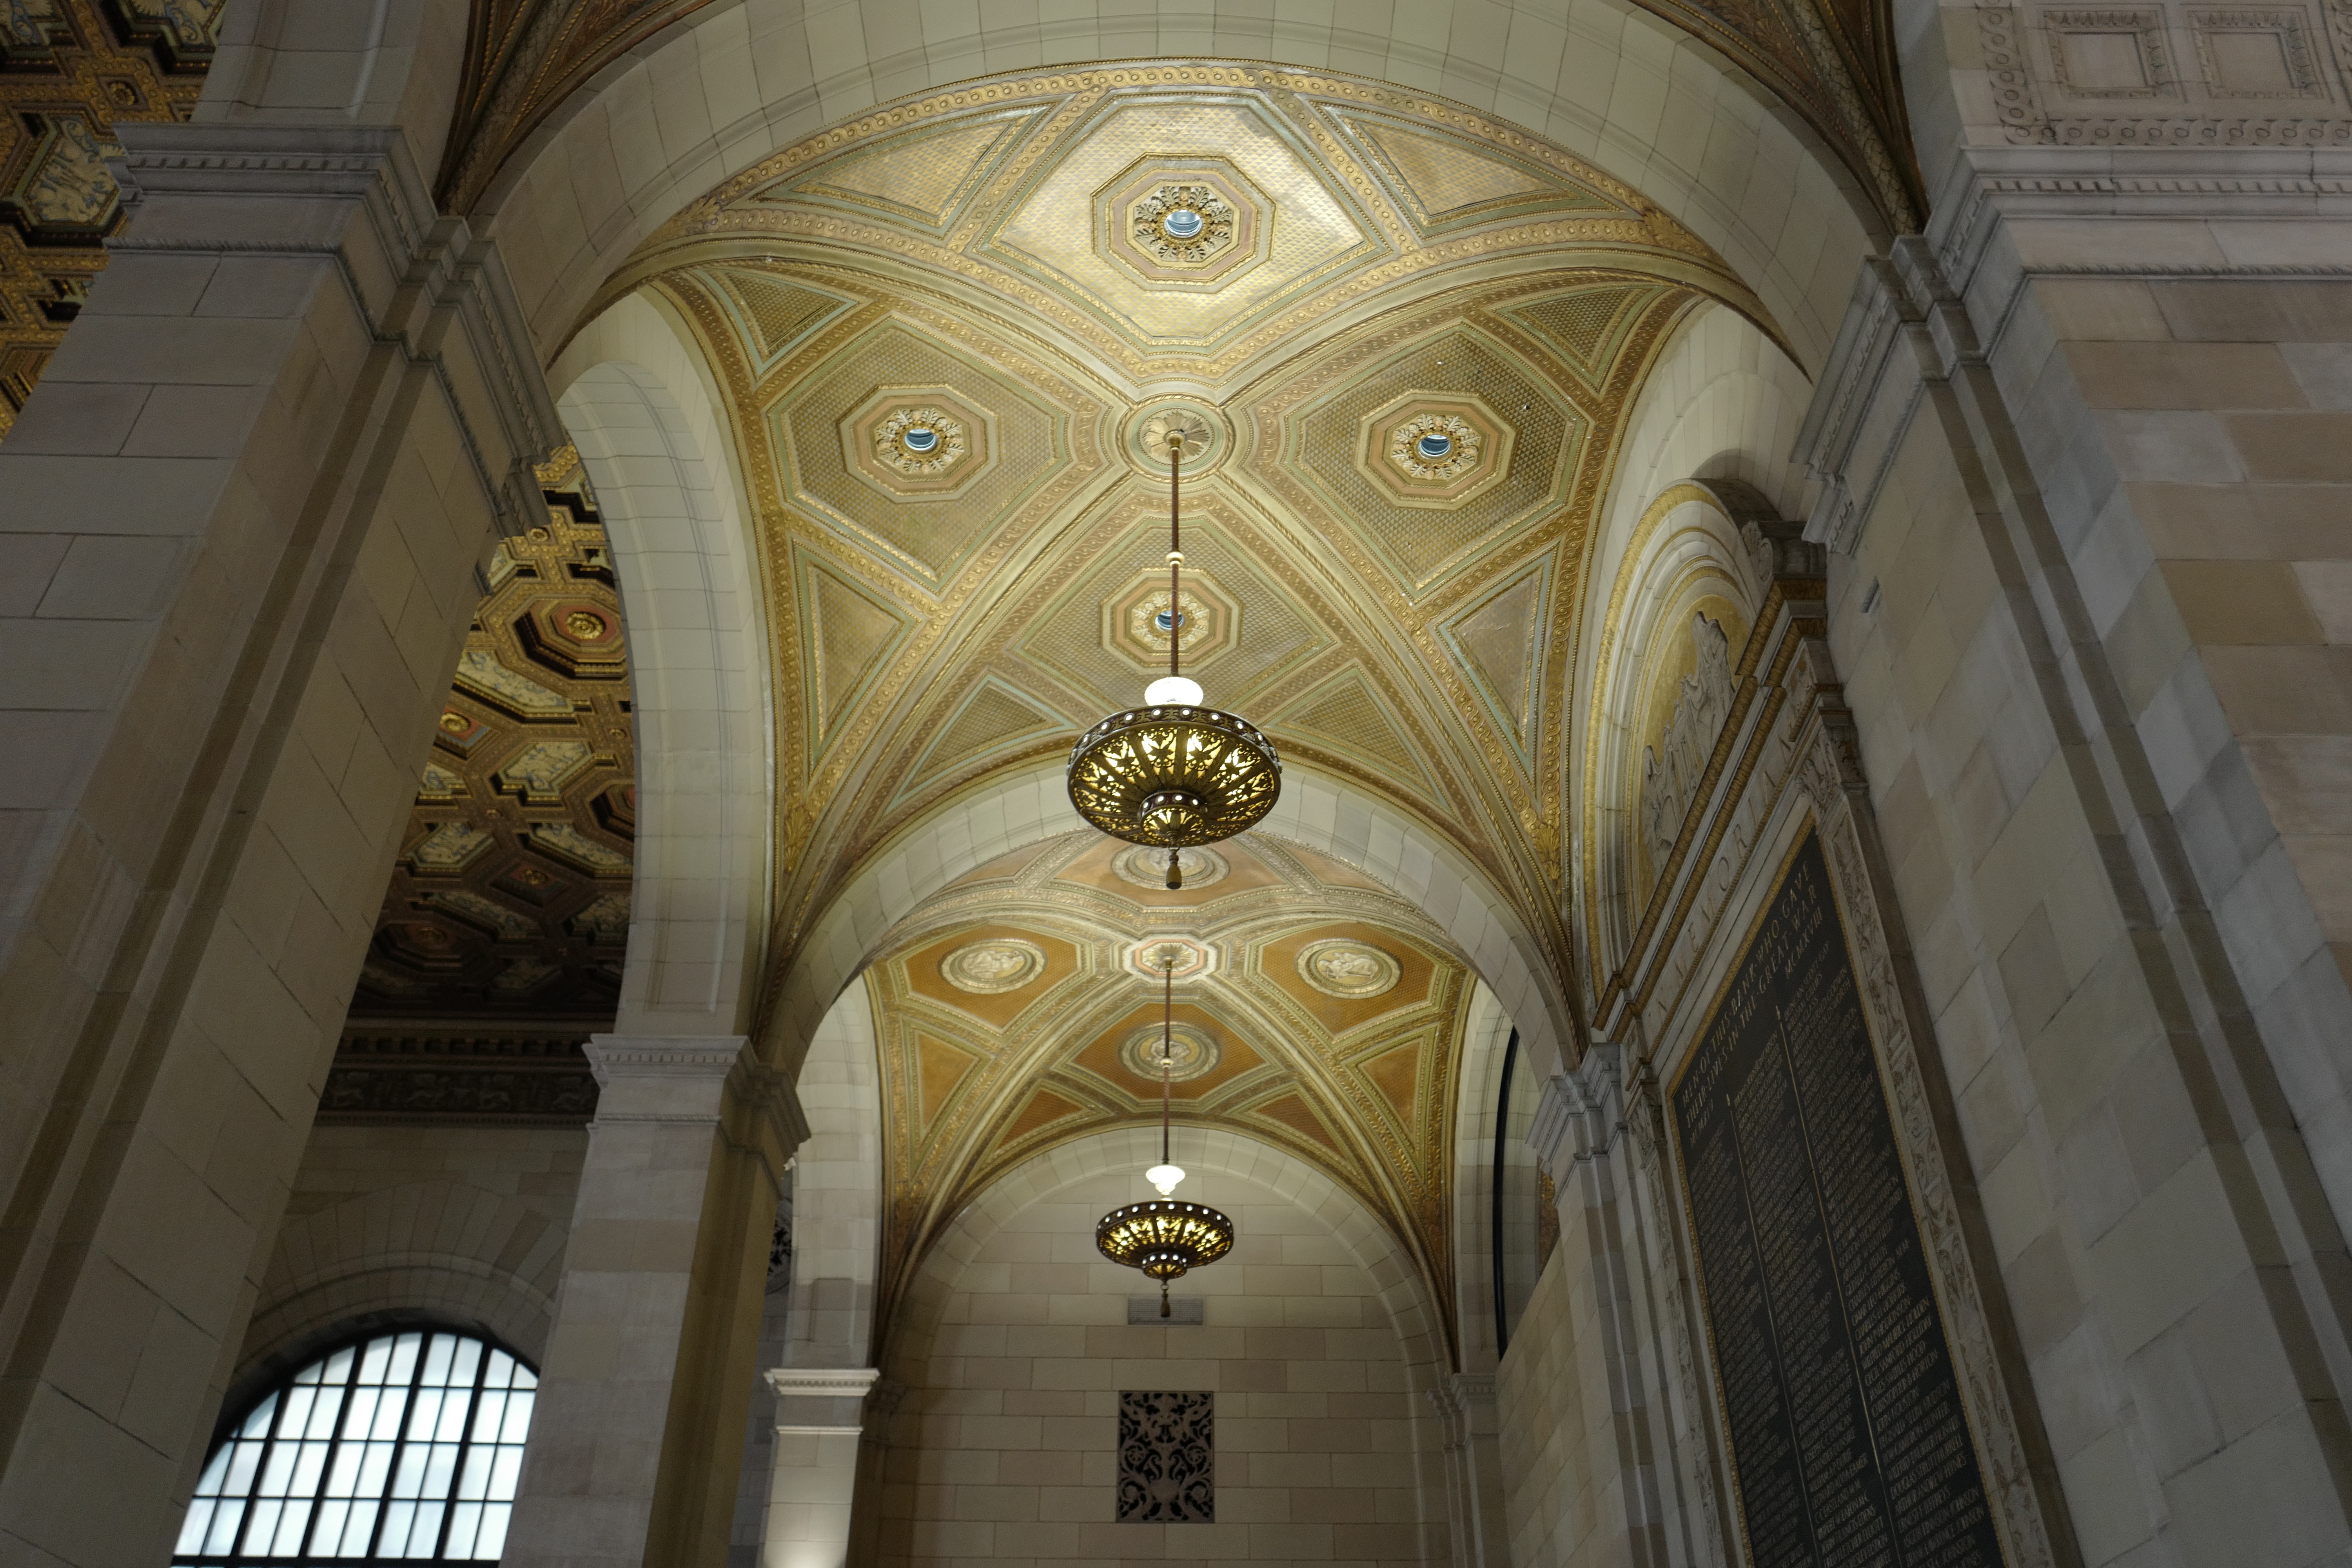
building, statue, column, church, cathedral, chapel, place of worship, baptistery, sculpture, symmetry, mosque, synagogue, basilica